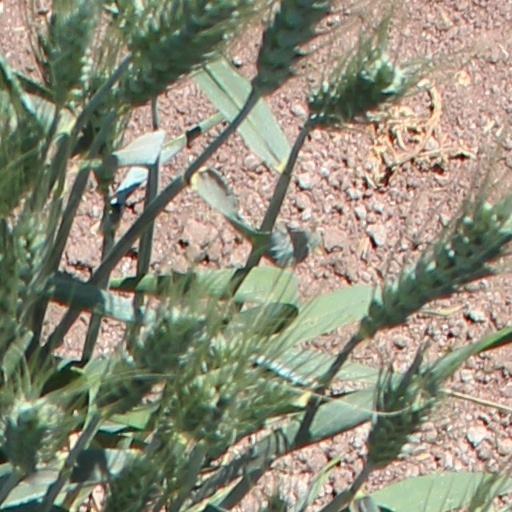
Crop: wheat